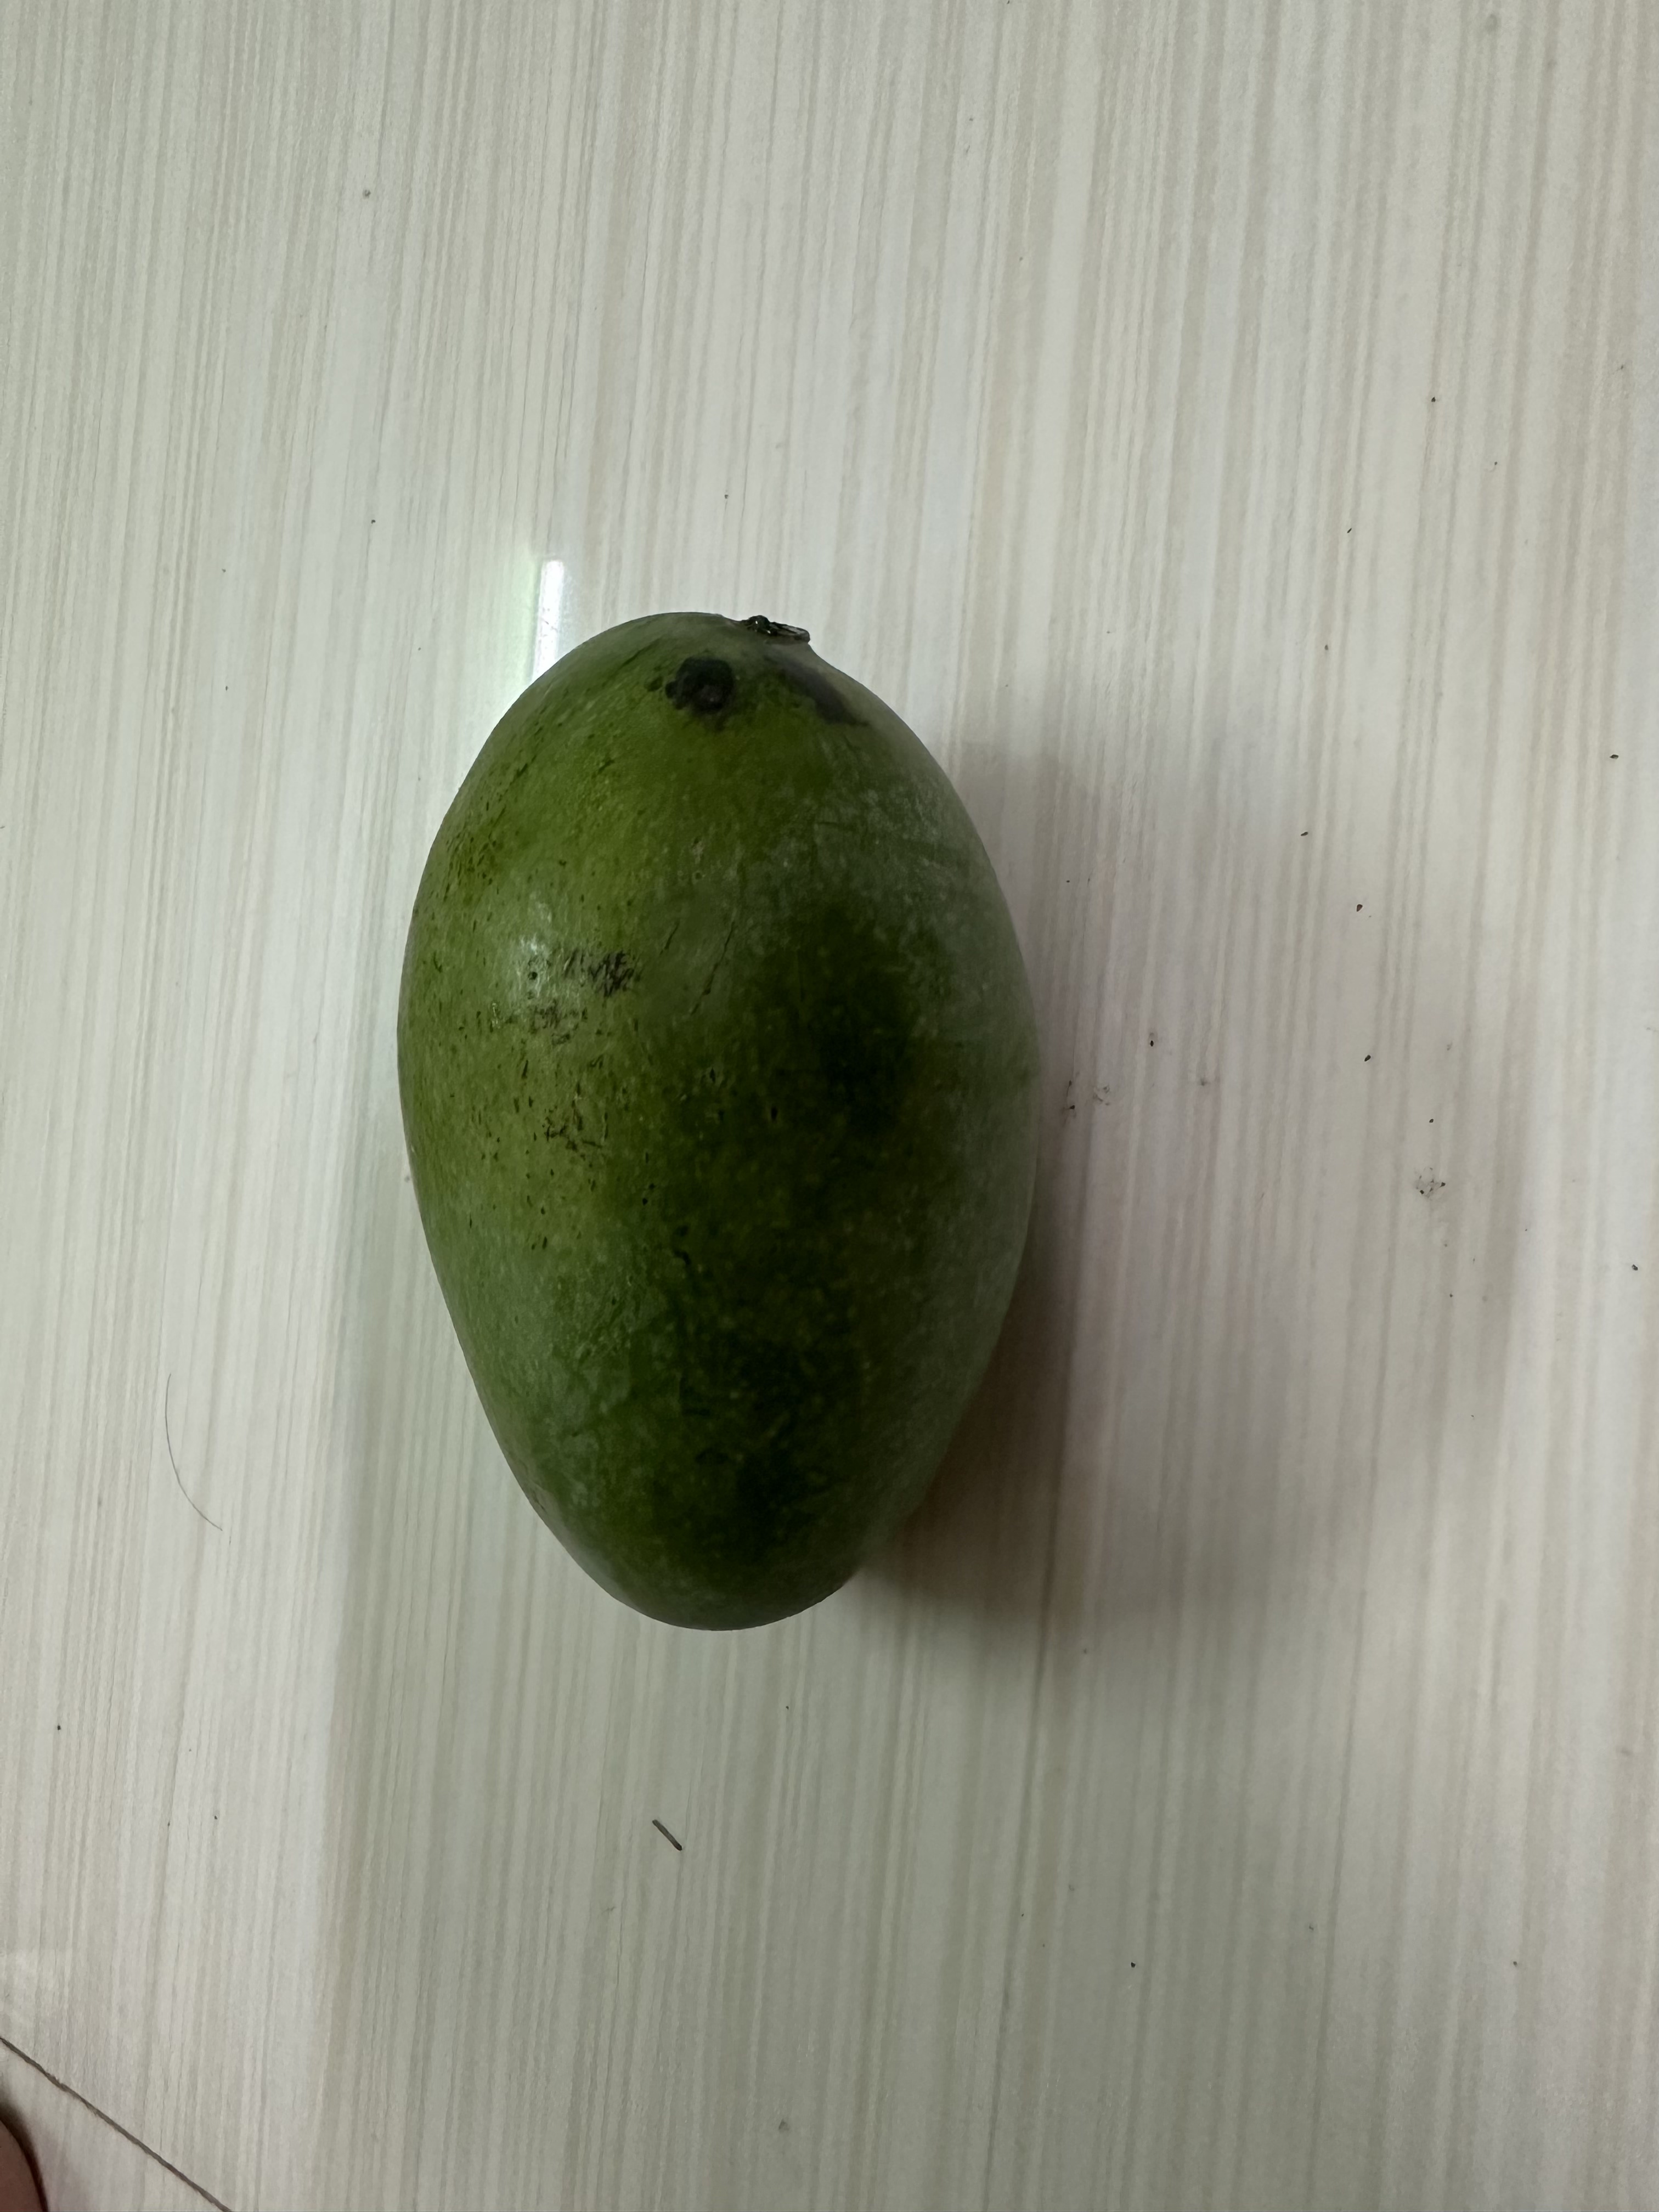
Mango variety: Amrapali